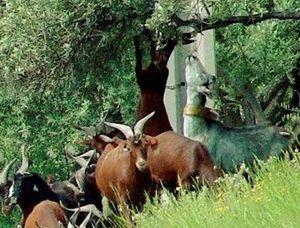
Troupeau de chèvres du Rove, village du Rove (Bouches du Rhône, France)